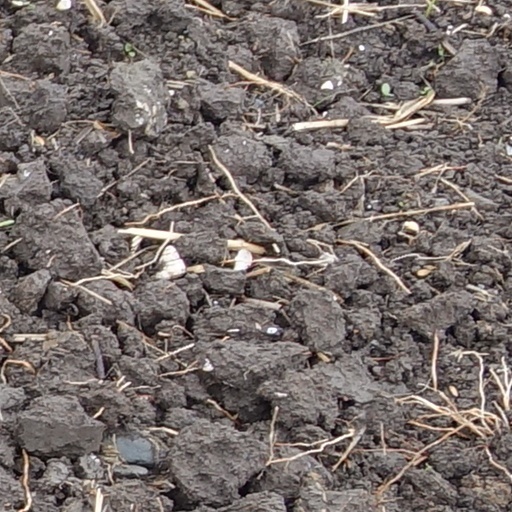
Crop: wheat